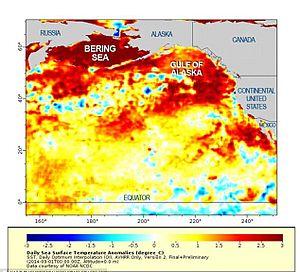
Une vague de chaleur océanique, parfois désignée par le mot blob par les anglophones qui utilisent aussi 'acronyme MHW est un épisode inhabituel de réchauffement des températures de surface de la mer et des couches superficielles de vastes zones marines.